Hervey M. Cleckley

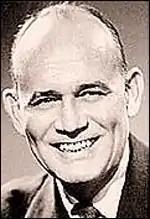

Hervey Milton Cleckley (September 7, 1903 – January 28, 1984) was an American psychiatrist and pioneer in the field of psychopathy. His book, "The Mask of Sanity", originally published in 1941 and revised in new editions until the 1980s, provided the first clinical description of psychopathy. He defined the term somewhat more broadly than it is understood today, as referring to somebody who behaves in a destructive manner despite lacking overt signs of psychosis or neurosis; this is reflected in the term "mask of sanity", derived from Cleckley's belief that a psychopath can appear normal and even engaging, but that the "mask" conceals a mental disorder.